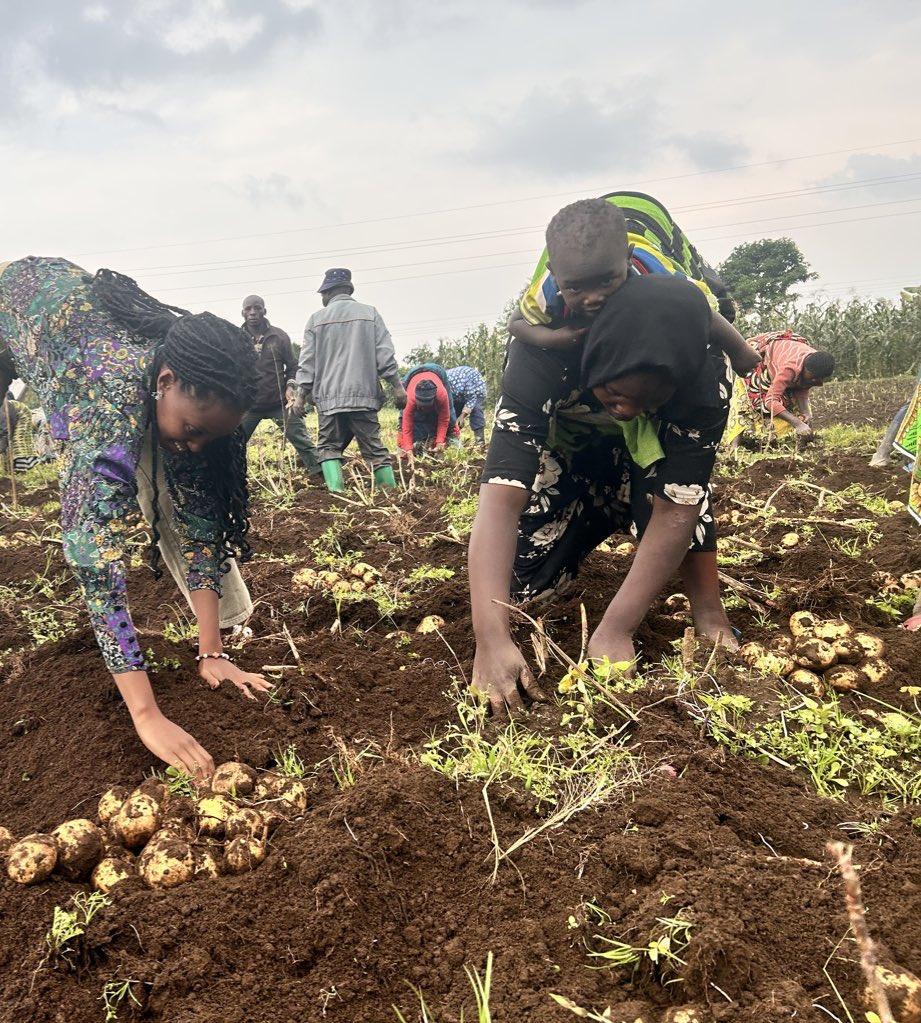
Mazao ya aina ya viazi mviringo yapo shambani, ya kivunwa na wakulima walioinama na wengine wamebeba watoto mgongoni.